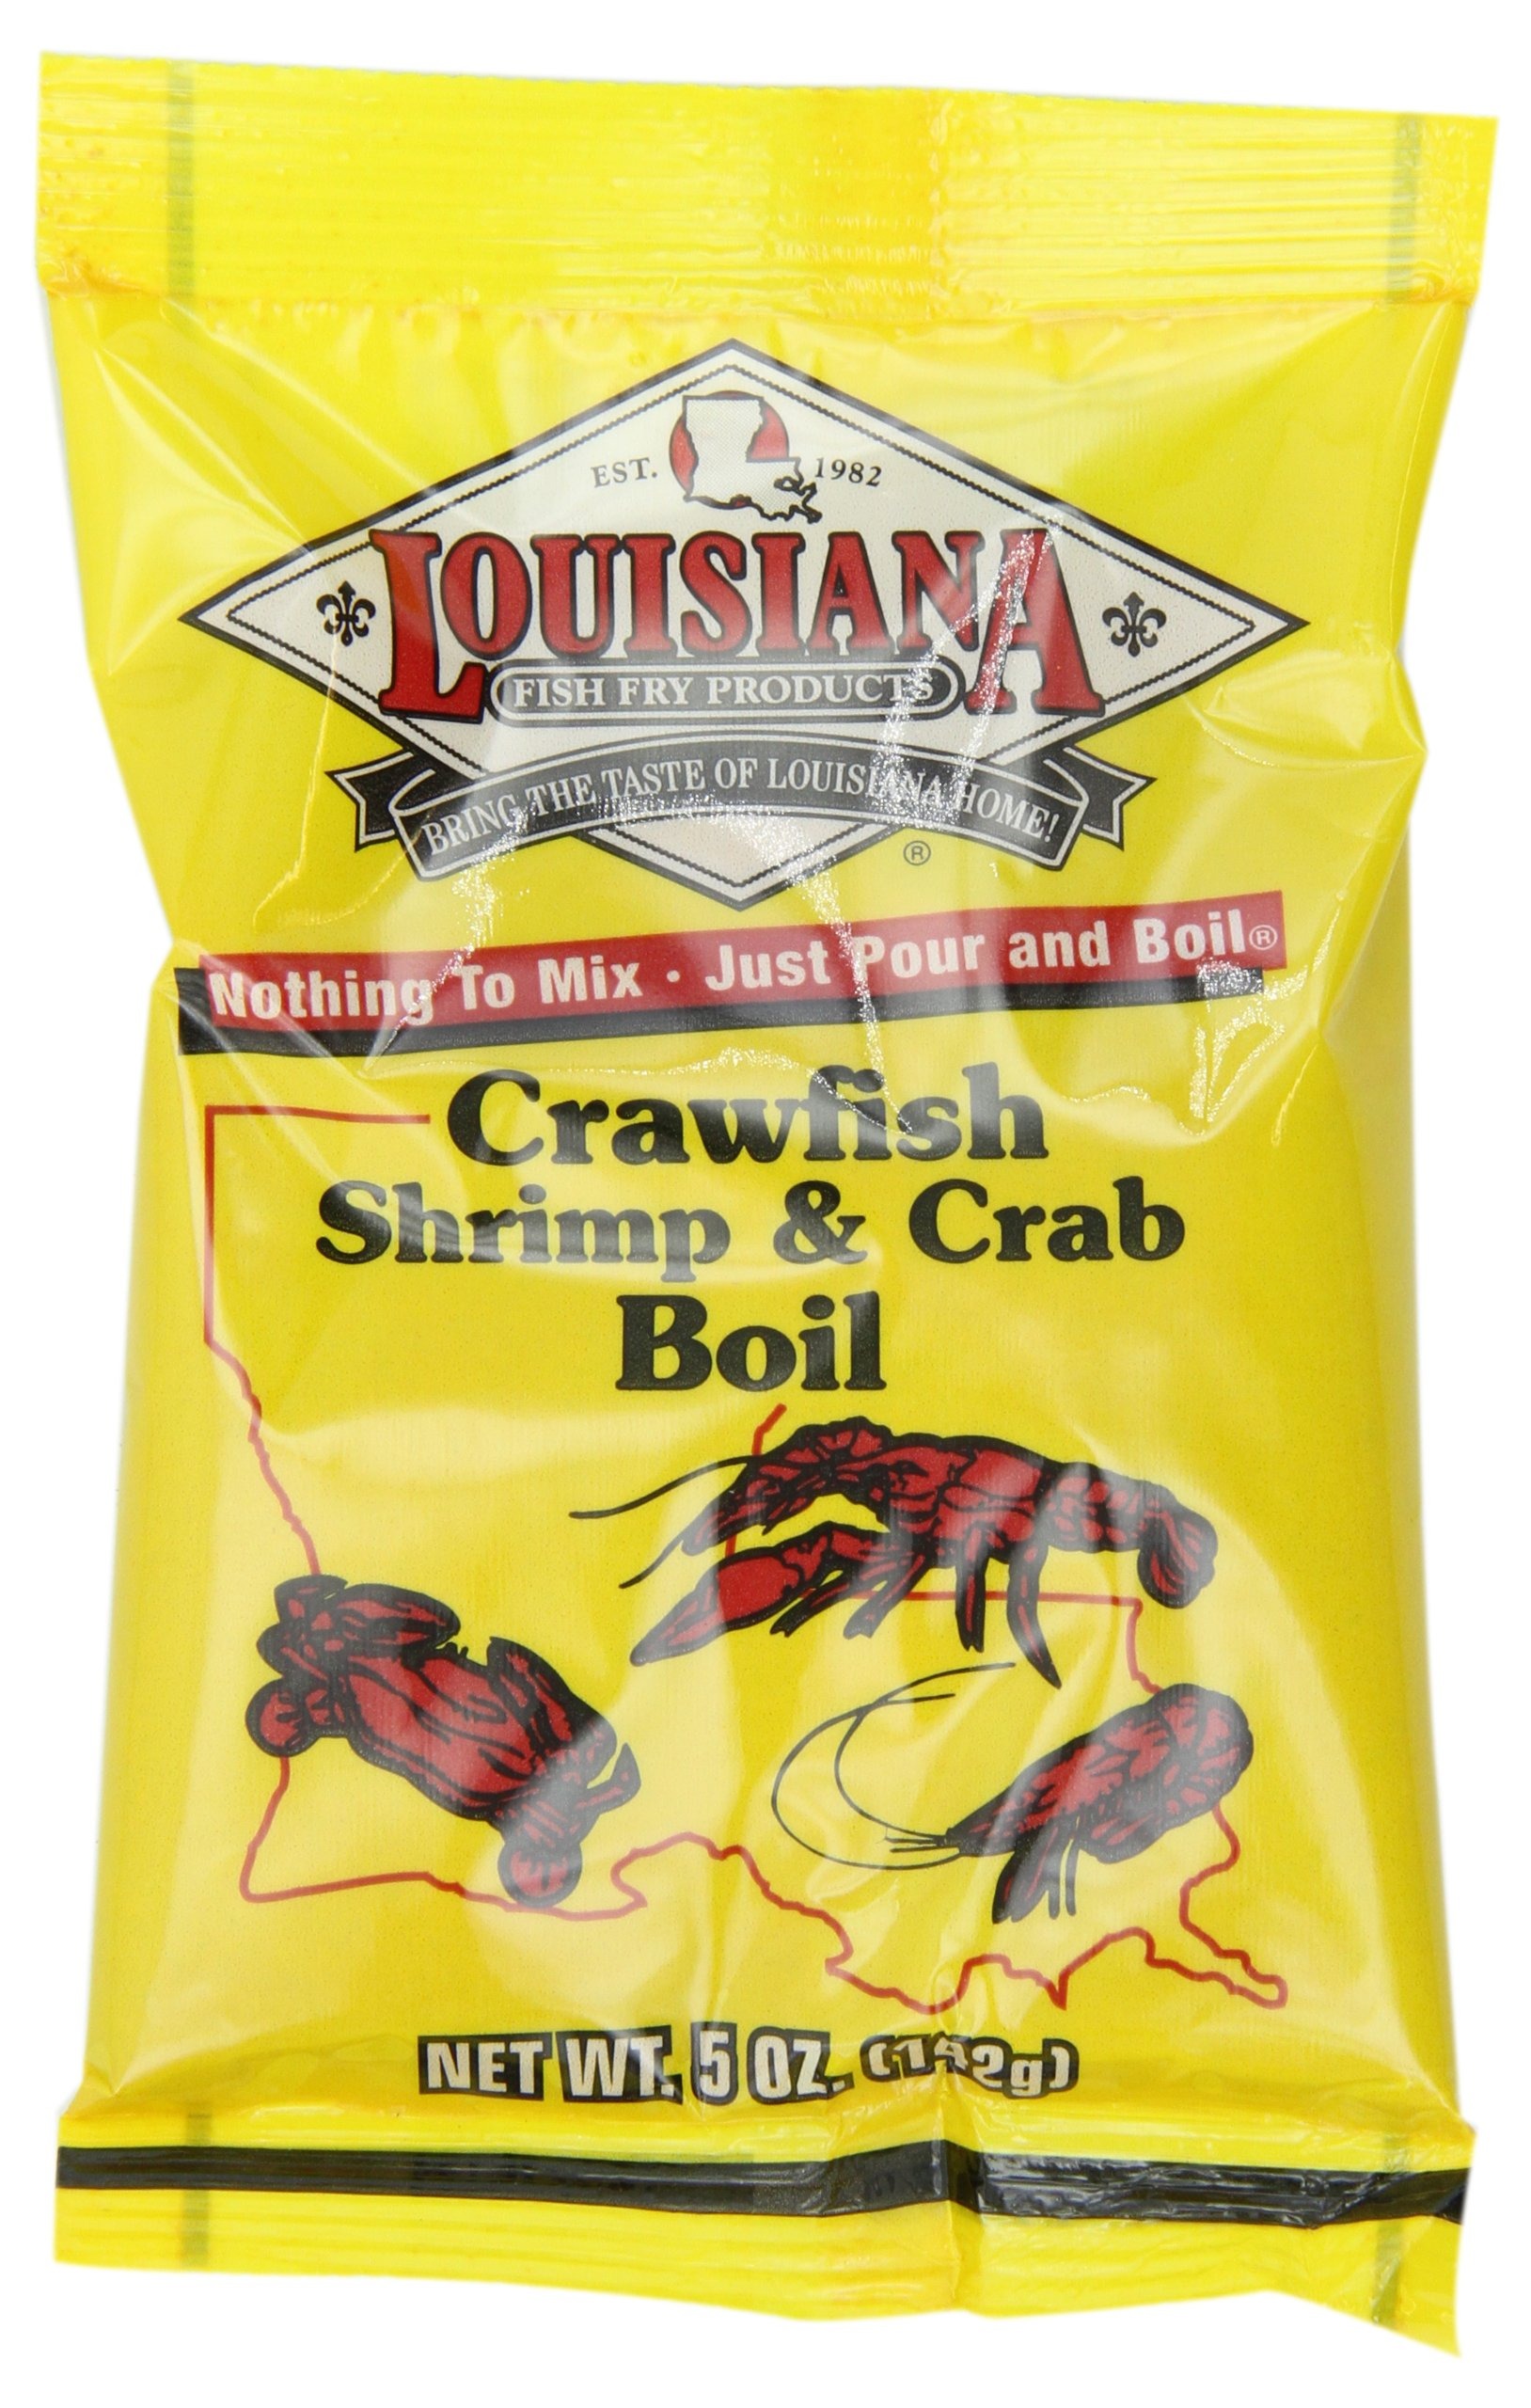
Item Name: Louisiana Fish Fry Products Crawfish, Crab and Shrimp Boil, 5-Ounce Bags (Pack of 24)
Bullet Point 1: Case of 24 5-ounce bags of seafood boil (120 total ounces)
Bullet Point 2: Made with lemon juice, onion, garlic and a blend of spices that complement seafood
Bullet Point 3: Nothing to mix--just pour and boil; enough for 4 pounds of crawfish, 8 medium crabs, or 5 pounds of shrimp
Bullet Point 4: Boil seafood to your own taste; also great for steaming
Bullet Point 5: Product of Baton Rouge, Louisiana
Value: nan
Unit: None

Price: 44.34